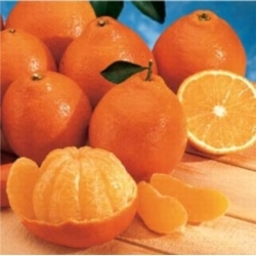
Label: Orange